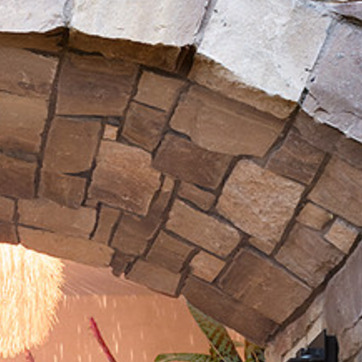
Material: stone